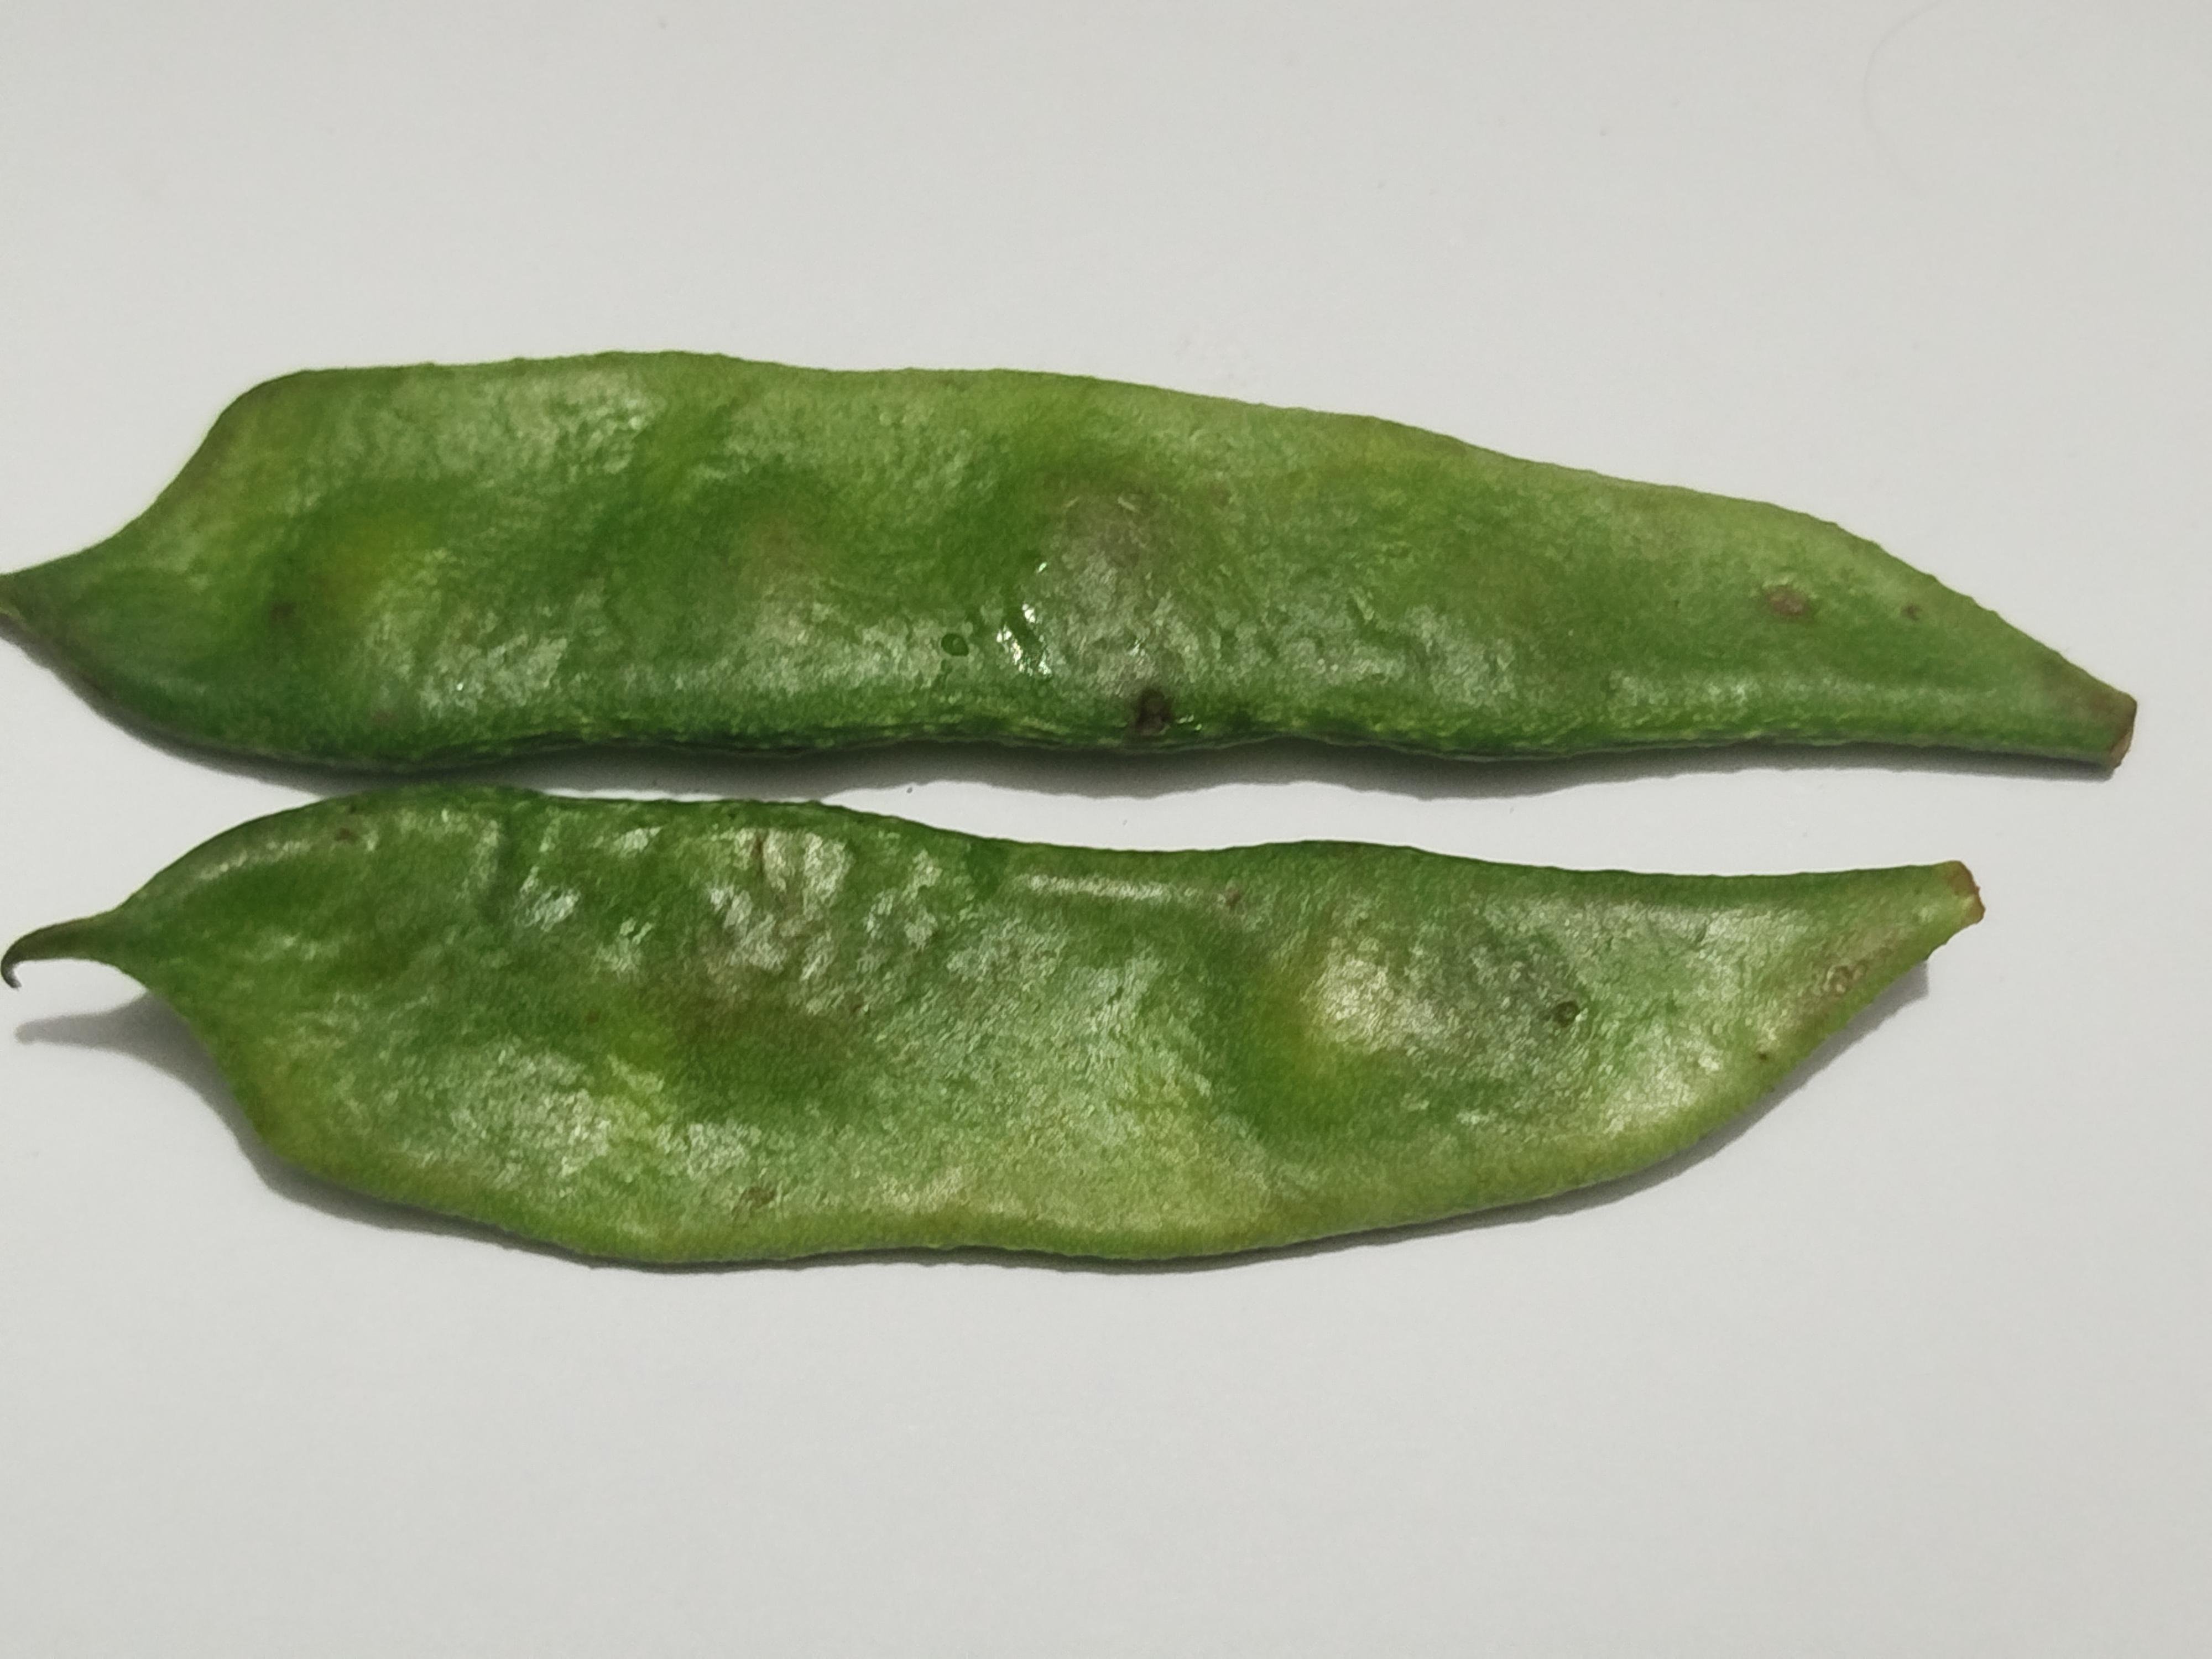
Label: Bean